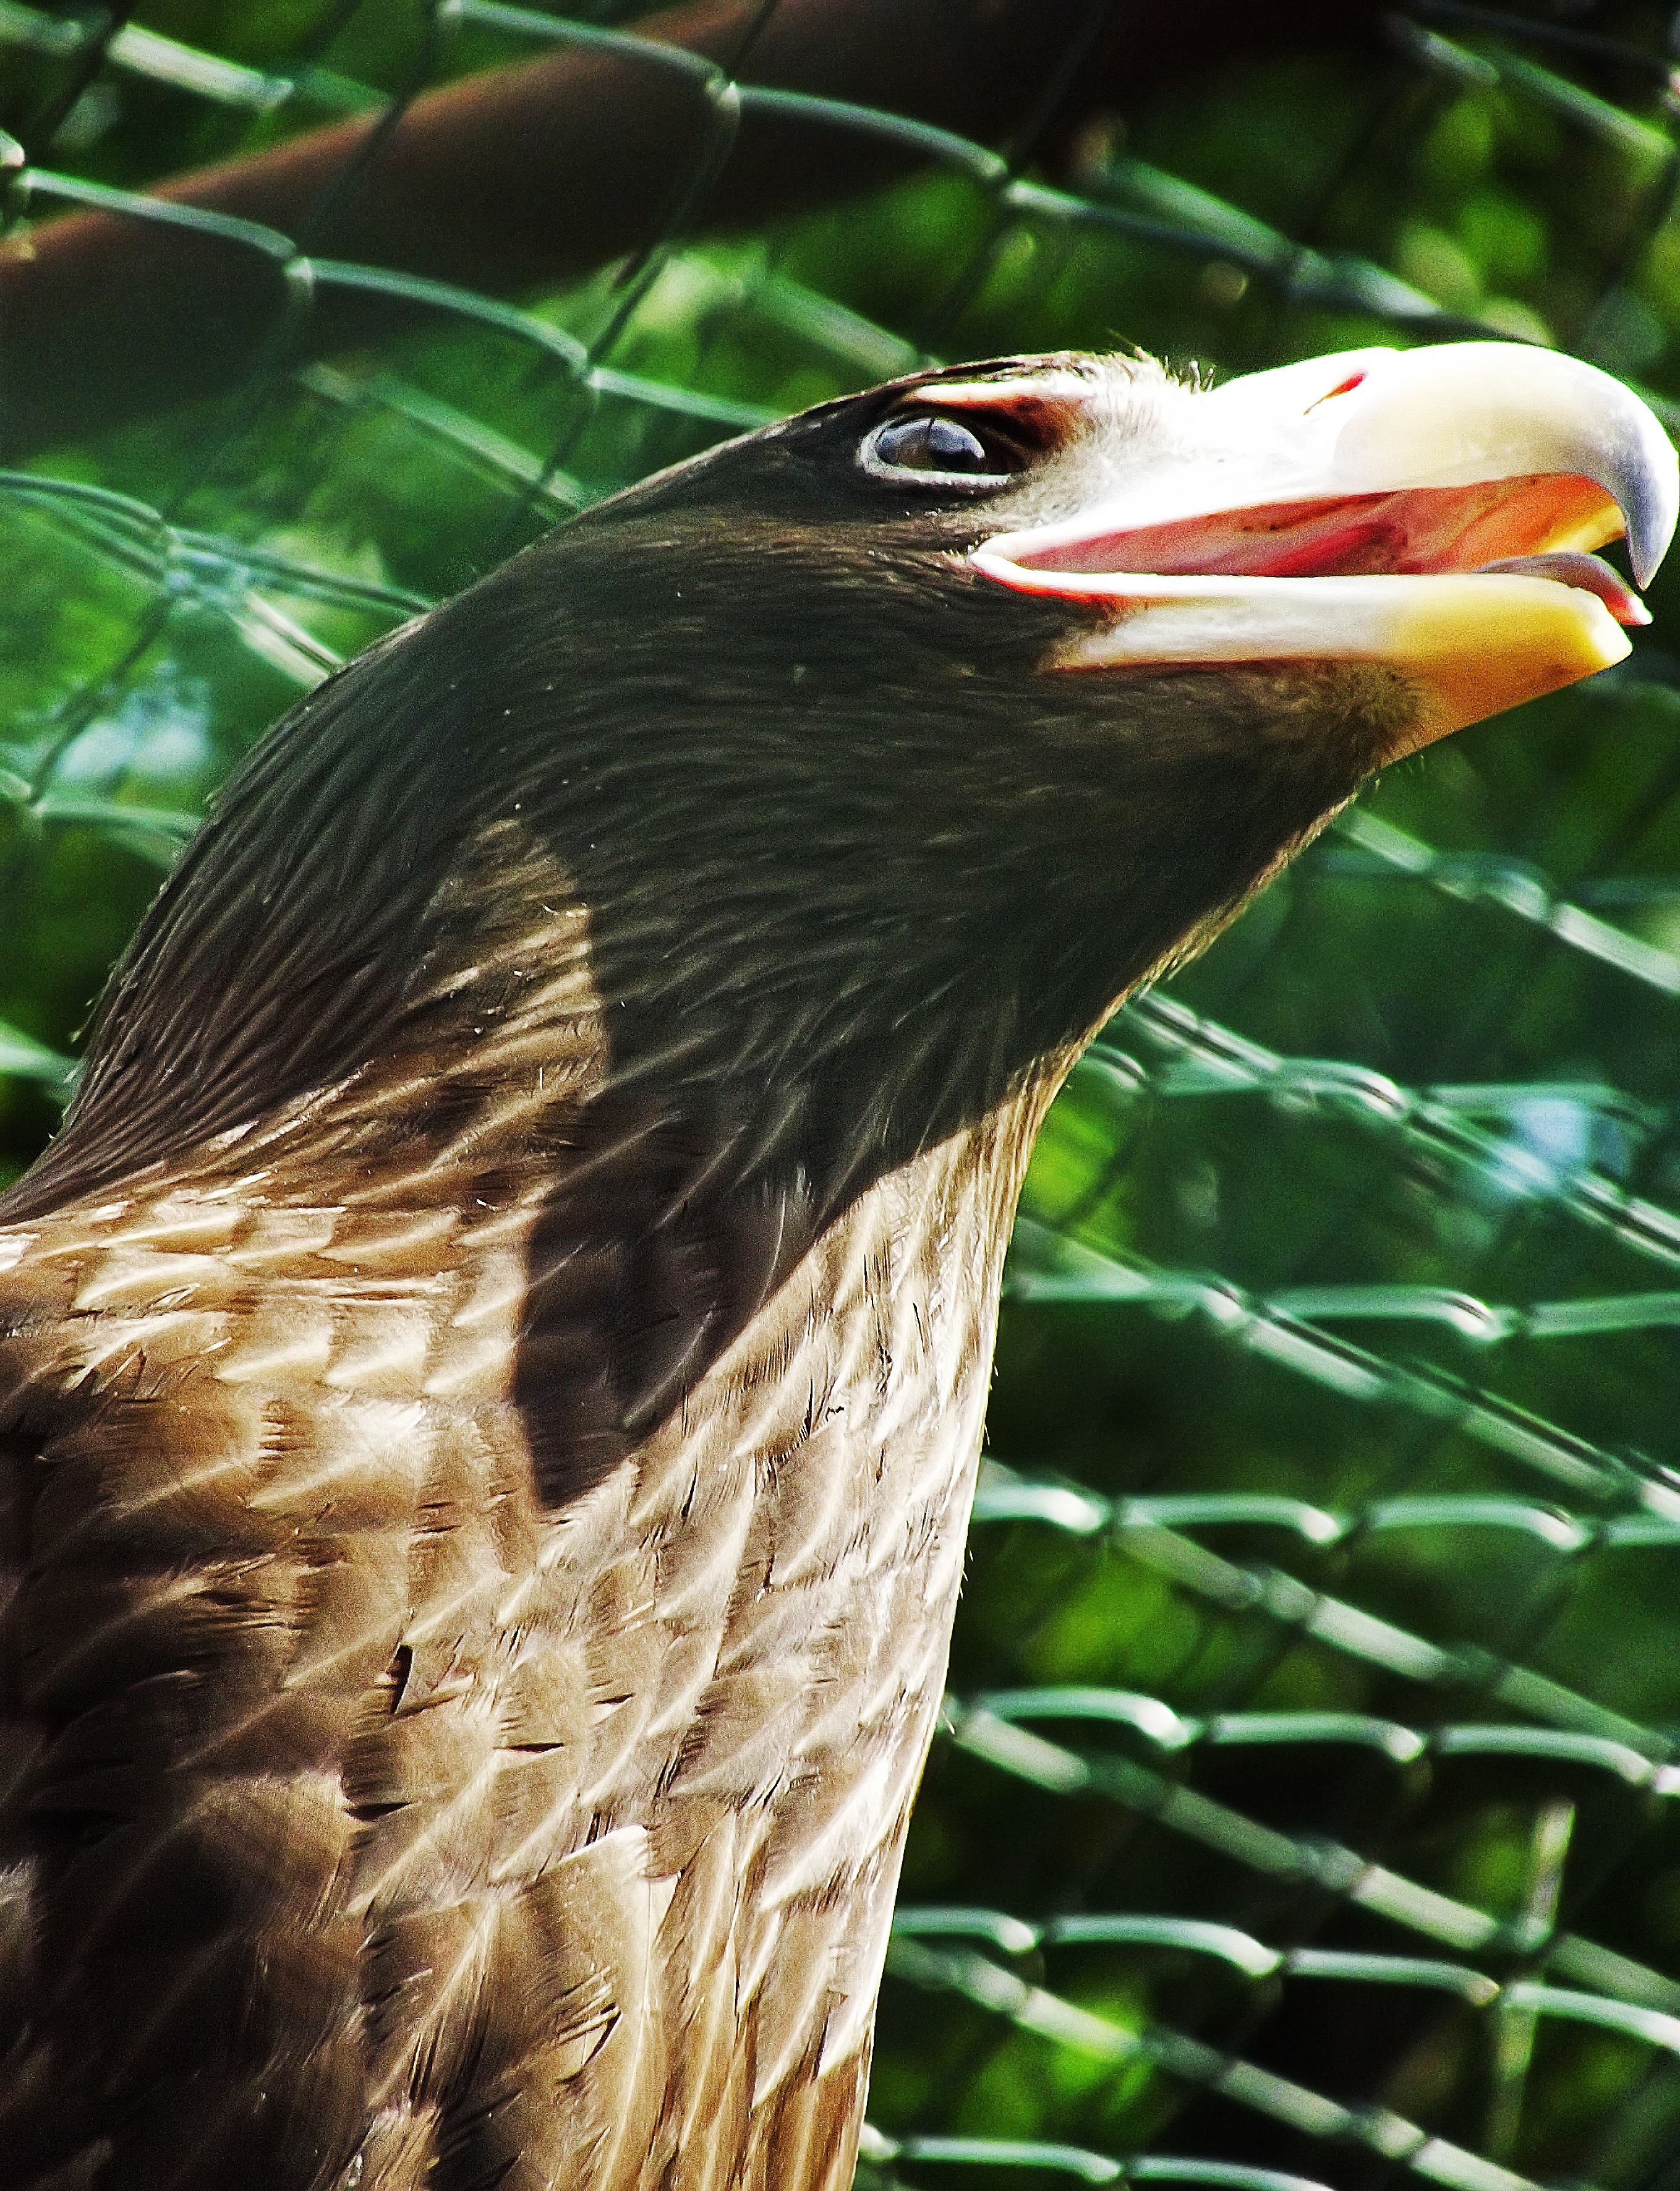
nature, bird, wing, wildlife, beak, eagle, predator, fauna, close up, vertebrate